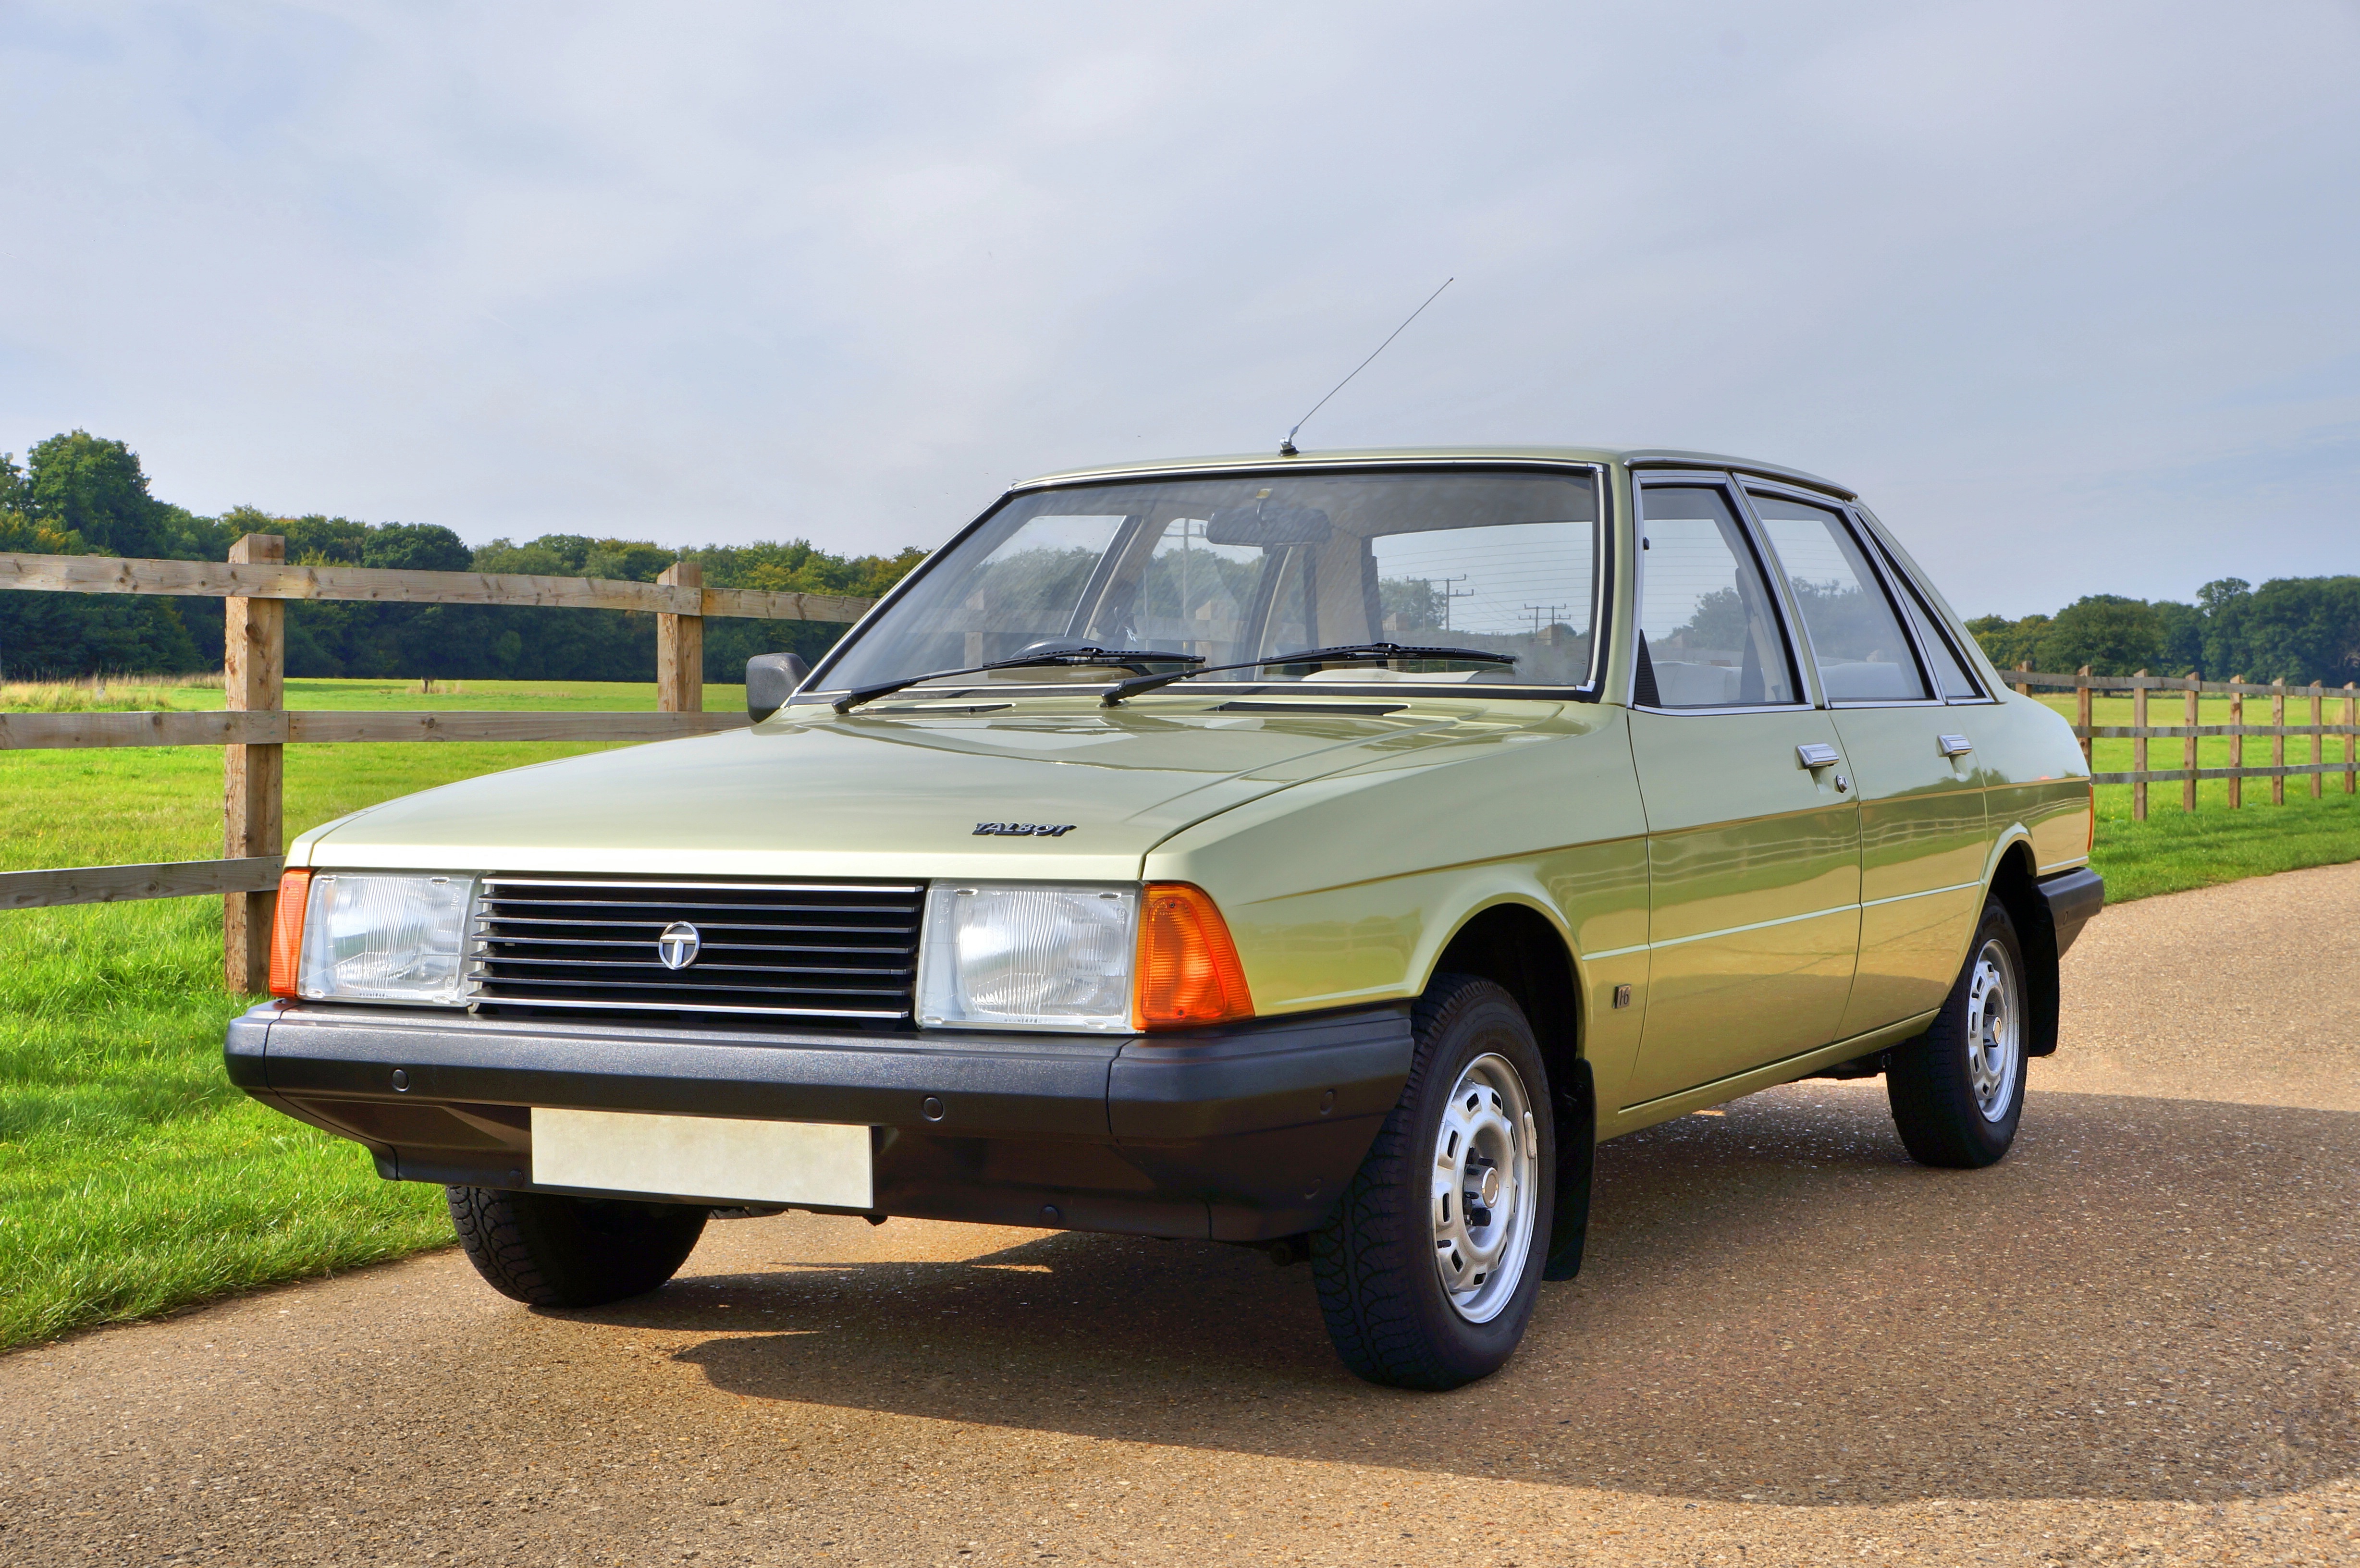
car, vintage, automobile, retro, old, transportation, transport, vehicle, old car, sedan, classic, peugeot, talbot, vintage cars, classic cars, retro car, land vehicle, talbot solara, automobile make, compact car, executive car